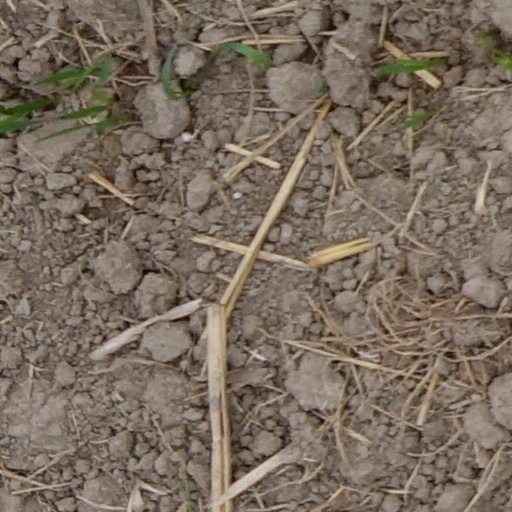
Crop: wheat